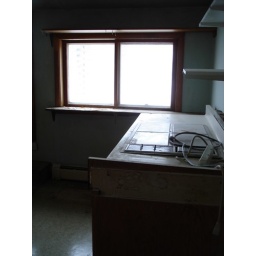
a kitchen in the master bedroom